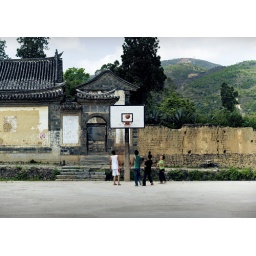
Playing basket ball in a former temple, Yunnan, China